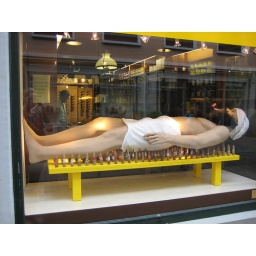
Man lying on a bed of cigars in window